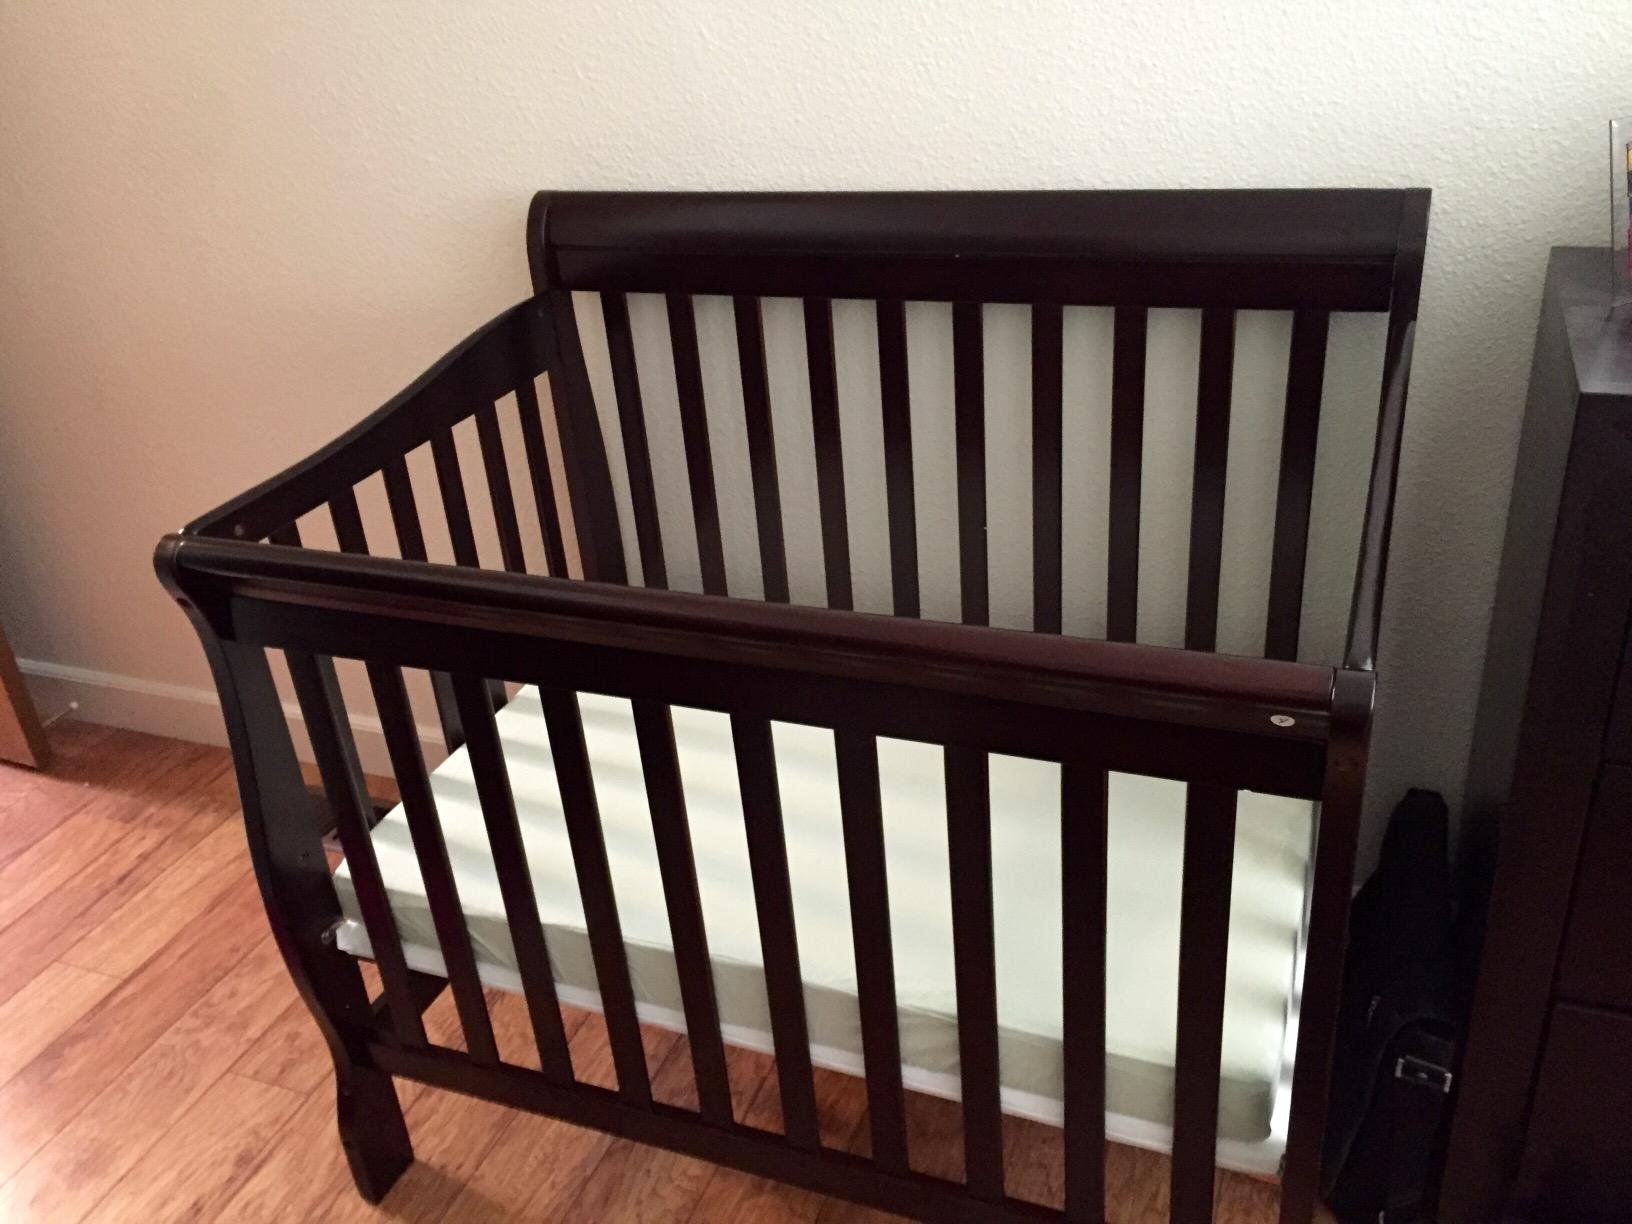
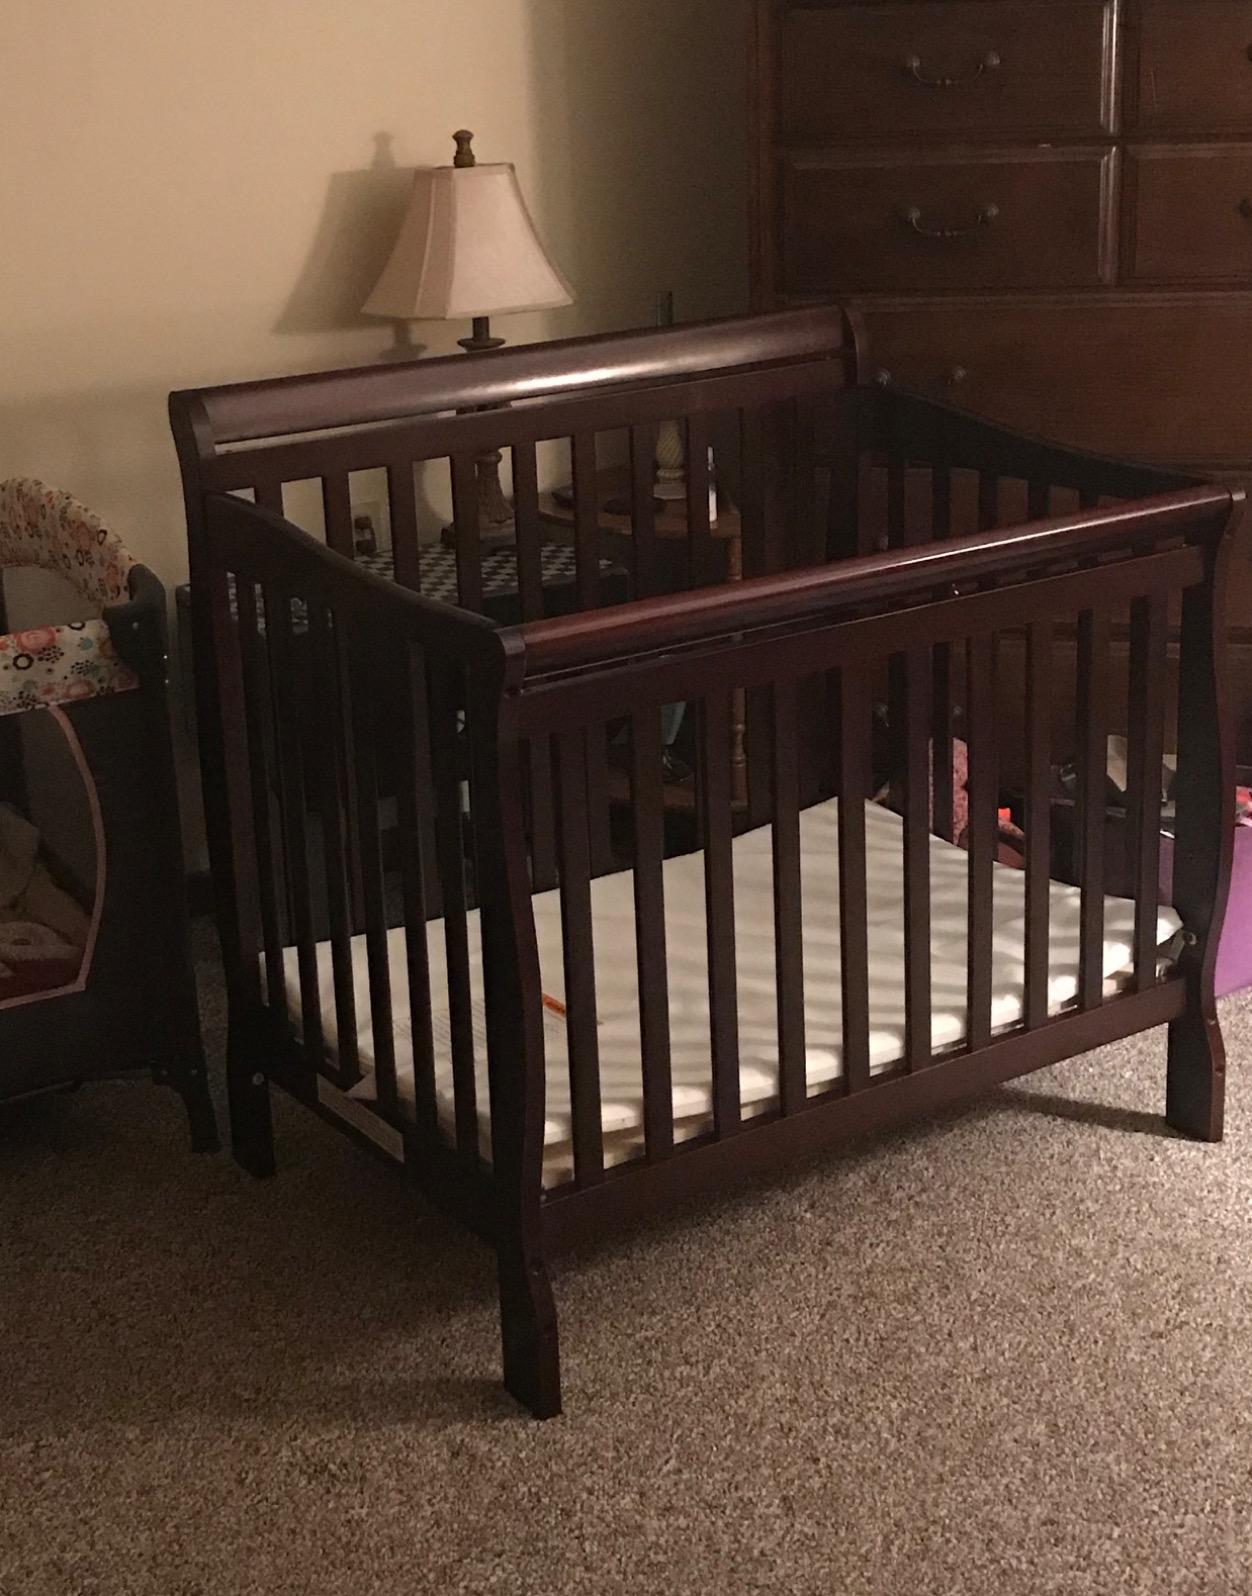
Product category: products_crib
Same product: yes